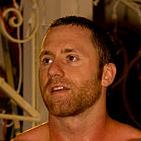
Age: 30